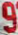
Number: 9